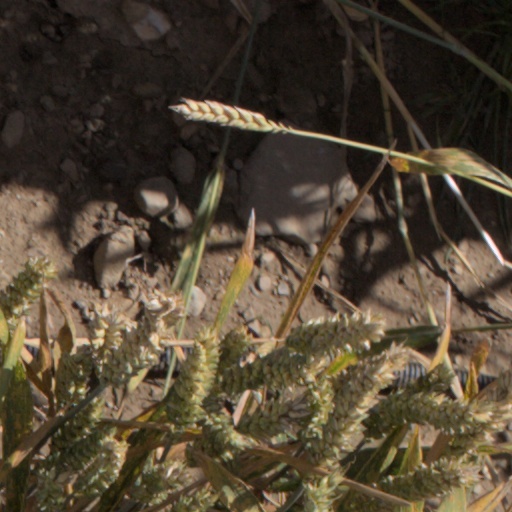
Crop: wheat